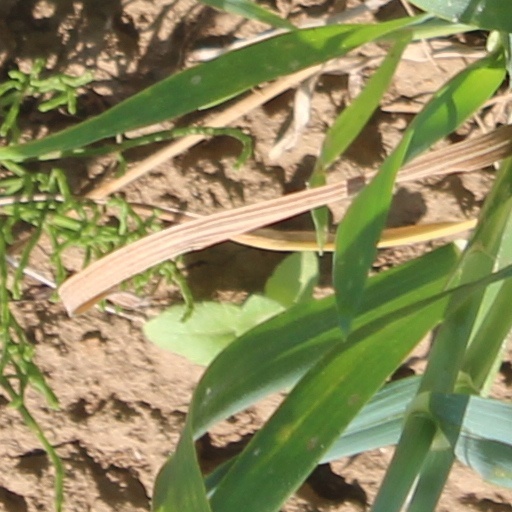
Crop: wheat